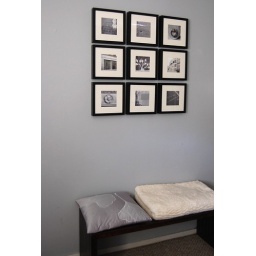
paris in gray set from little brown pen